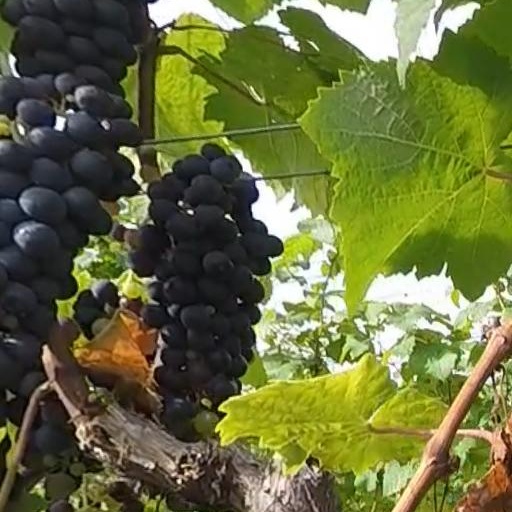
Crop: grape